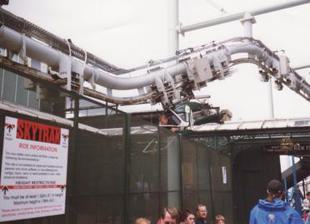
Building: Skytrak
Country: United Kingdom
Year built: 1997
Former roller coaster Skytrak Skytrak in operation Granada Studios Tour Location Granada Studios Tour Coordinates 53°28′41″N 2°15′26″W / 53.478128°N 2.257115°W / 53.478128; -2.257115 Status Removed Opening date October 1997 ( 1997-10 ) Closing date 1998 ( 1998 ) General statistics Type Steel – Flying Manufacturer Skytrak International Height 50 ft (15 m) Length 1,282 ft (391 m) Speed 28 mph (45 km/h) Capacity 240 riders per hour G-force 2.5 Height restriction 55 in (140 cm) Skytrak at RCDB Skytrak was a flying roller coaster located at Granada Studios Tour amusement park in Castlefield , Manchester , England . Opened in October 1997, it was the first flying roller coaster in the world, in which riders were tilted forward to experience the sensation of flying. It was named after an event from the Gladiators television series, and was the only roller coaster constructed by Skytrak International, a subsidiary of Fairport Engineering. The ride was a "solo coaster" having only one person per car, which along with a complicated boarding process limited capacity to between 200 and 240 riders per hour. Issues with the ride delayed its opening by several months, and it continued to suffer reliability issues. It closed in 1998, with the park closing soon after. The ride was eventually removed and scrapped. References